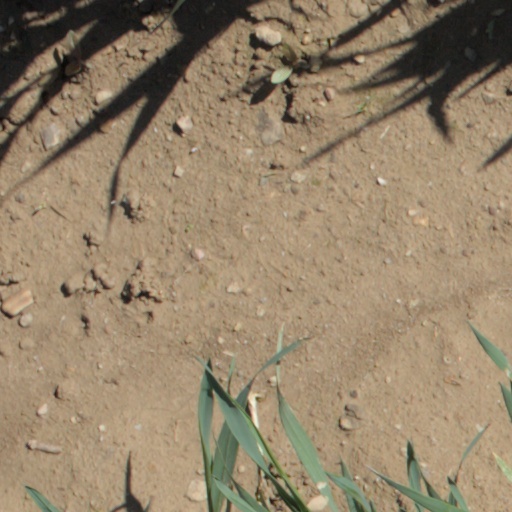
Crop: wheat